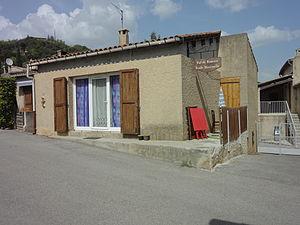
Le Castellet, ou le Castellet-d'Oraison, est une commune française située dans le département des Alpes-de-Haute-Provence, en région Provence-Alpes-Côte d'Azur.